Mustafa Mohamed

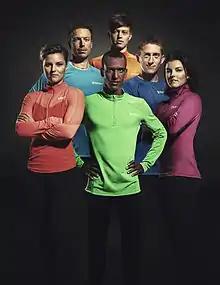
Mohamed and other Team Fortum members Sanna Kallur, Magnus Arvidsson, Nicklas Wiberg, Yannick Tregaro and Jenny Kallur.

Mohamed reached the podium three times at the Nordic Cross Country Championships: first winning a bronze in the men's junior race at the inaugural edition in 1997, then going on to win a silver medal in the senior race in 2003, and finally taking the gold in 2006. He won at the Eurocross meeting in 2006, and then went on to take a bronze medal at the 2006 European Cross Country Championships later in the year.